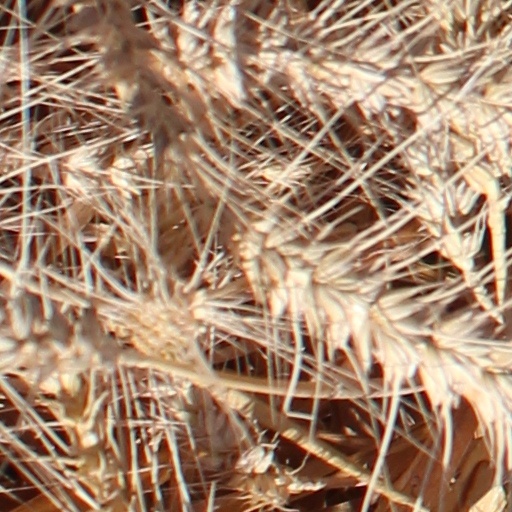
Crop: wheat